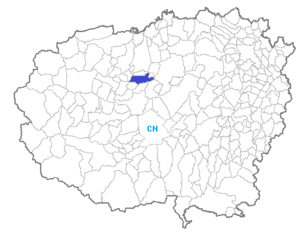
Verzuolo est une commune italienne de la province de Coni dans la région Piémont en Italie.